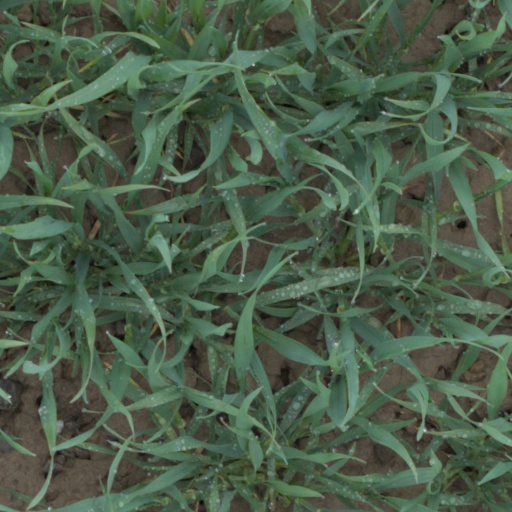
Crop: wheat